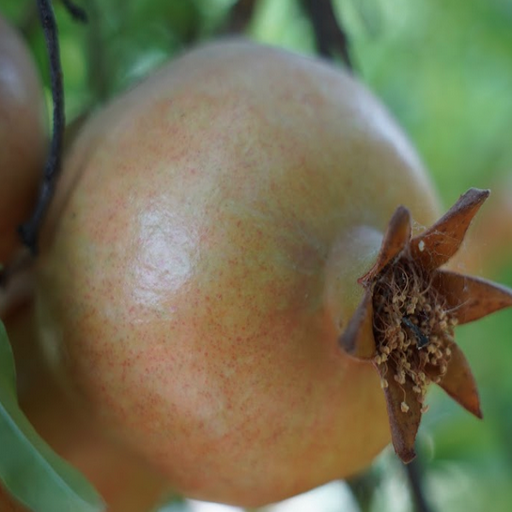
Label: Healthy